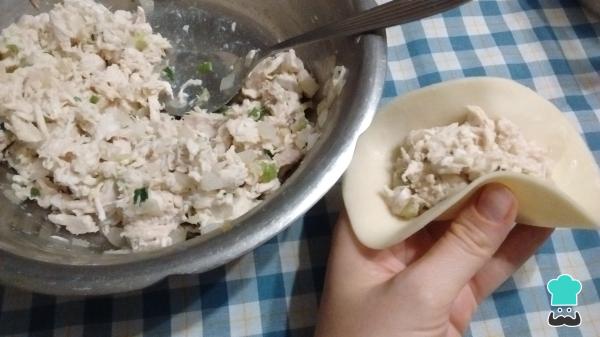
Cuando tu relleno esté frío, comienza a rellenar las empanadas agregando una cucharada de la mezcla de pollo en el centro del disco. Debes humedecer los bordes con un poco de agua para que, al cerrarlos, queden bien sellados. Hazle el cierre que más te guste, por ejemplo, ejerciendo un poco de presión con el tenedor, como se les hace a las clásicas empanadas de pollo jugosas.Truco: puedes añadir queso al relleno, de esta forma tendrás empanadas de pollo con queso.